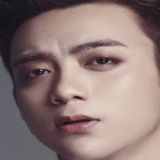
ca sĩ Soobin Hoàng Sơn